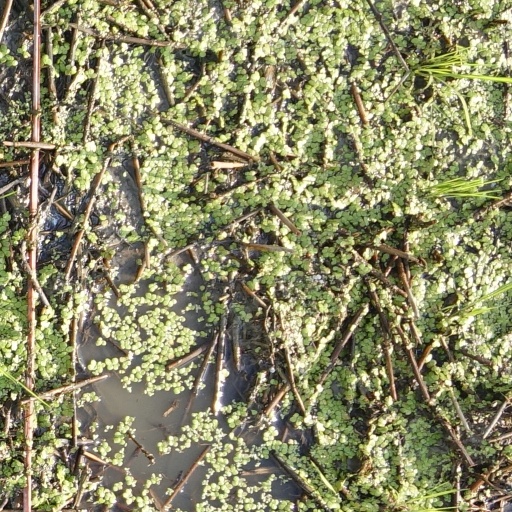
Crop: rice